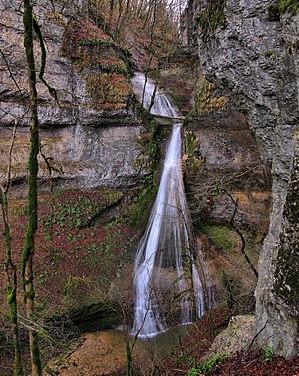
Le saut de la Bonneille
Le ruisseau de Bonneille est un ruisseau qui coule dans le département du Doubs, dans l'ancienne région de Franche-Comté, donc dans la nouvelle région Bourgogne-Franche-Comté. C'est un affluent de la Loue en rive gauche, donc un sous-affluent du Rhône par le Doubs et la Saône.
Flagey est une commune française située dans le département du Doubs en région Bourgogne-Franche-Comté. Elle est liée au souvenir du peintre Gustave Courbet, dont la famille y possédait une maison.
Ornans est une commune française située dans le département du Doubs et la région Bourgogne-Franche-Comté. Elle fait partie de la région culturelle et historique de Franche-Comté. Elle est le chef-lieu du canton d'Ornans et le siège de la communauté de communes Loue-Lison. Au dernier recensement de 2017, elle comptait 4 413 habitants appelés Ornanais. La commune nouvelle créée le 1ᵉʳ janvier 2016 est issue de la fusion de deux communes : l'ancienne commune d'Ornans et Bonnevaux-le-Prieuré.